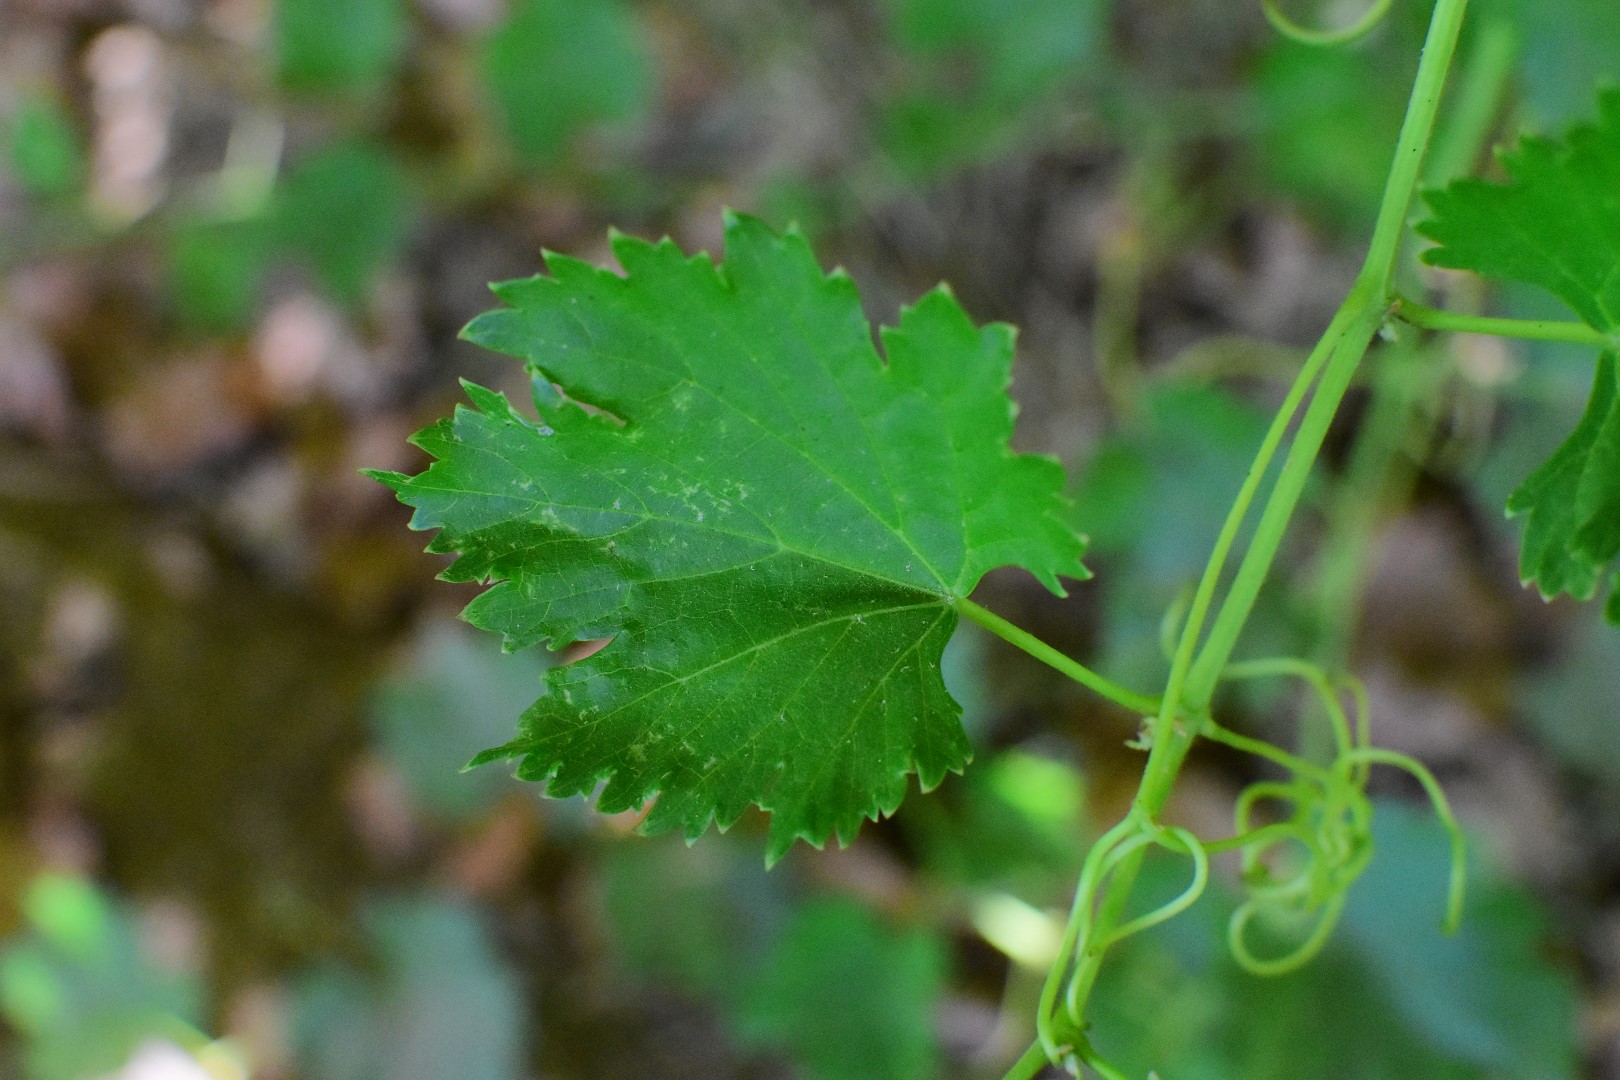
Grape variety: Deas Al-Annz